Chicago, Peoria and St. Louis Railroad

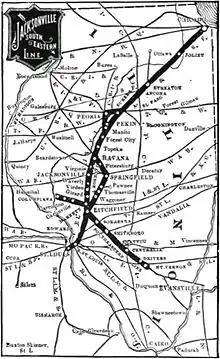
Map of the Jacksonville Southeastern Line, including the through service to Chicago

Both lines, connecting Jacksonville and Springfield to Pekin, were sold to the Wabash in 1881, but, after the Wabash defaulted, the lines were sold in mid-1888 to a new Chicago, Peoria and St. Louis Railway, a subsidiary of the Jacksonville Southeastern Railway (reorganized in 1890 as the Jacksonville, Louisville and St. Louis Railway). The latter company, with a main line from Jacksonville southeast to Centralia via Litchfield, soon assembled a system - the "Jacksonville Southeastern Line" - by leasing the St. Louis and Chicago Railway (Springfield to Litchfield) in September 1890, and building, as a part of the Chicago, Peoria, and St. Louis, a line from Litchfield southwest to Madison (near East St. Louis). The connection to East St. Louis was completed in November 1890, and in December the company inaugurated, in cooperation with the Atchison, Topeka and Santa Fe Railroad, a through Pullman car passenger service between Chicago and St. Louis.